Flagellation

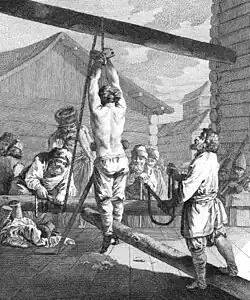
Punishment with a knout (Russia, 18th century)

In the Roman Empire, flagellation was often used as a prelude to crucifixion, and in this context is sometimes referred to as "scourging". Most famously according to the gospel accounts, this occurred prior to the crucifixion of Jesus Christ. Due to the context of the flagellation of Jesus, the method and extent may have been limited by local practice, though it was done under Roman law.